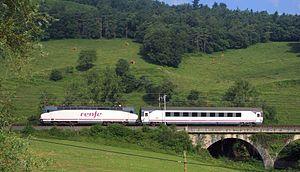
Les voitures de la série 2000 Arco sont des voitures de chemin de fer aptes aux 200 km/h conçues pour le service Arco de la Renfe.
Arco est le nom commercial d'un service ferroviaire de passagers assuré par Renfe Operadora en Espagne qui utilise des trains composés des voitures de la série 2000 Arco, à savoir d'anciennes B11x-10200 transformées qui ont été équipées de bogies permettant une vitesse de 220 km/h. Les bogies sont une version modifiée du modèle GC-1 de CAF, dénommée GC-3, qui permet un meilleur confort à des vitesses supérieures.